Queen Mary trailer

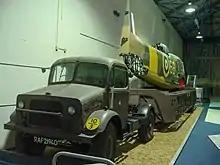
Bedford OXC and "Queen Mary" semi-trailer carrying part of an Avro Anson aircraft at the RAF Museum London

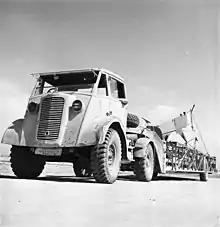
Commer Q2 and "Queen Mary" trailer

A Queen Mary trailer is a British semi-trailer combination designed for the carriage and recovery of aircraft. The trailer was made by Tasker Trailers of Andover, with Bedford, Commer Q2 or Crossley Motors tractors.